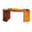
Label: table